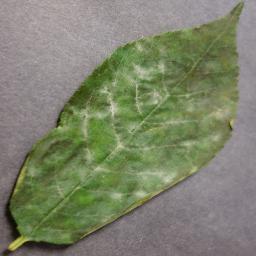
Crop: cherry
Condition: (including_sour)_powdery_mildew